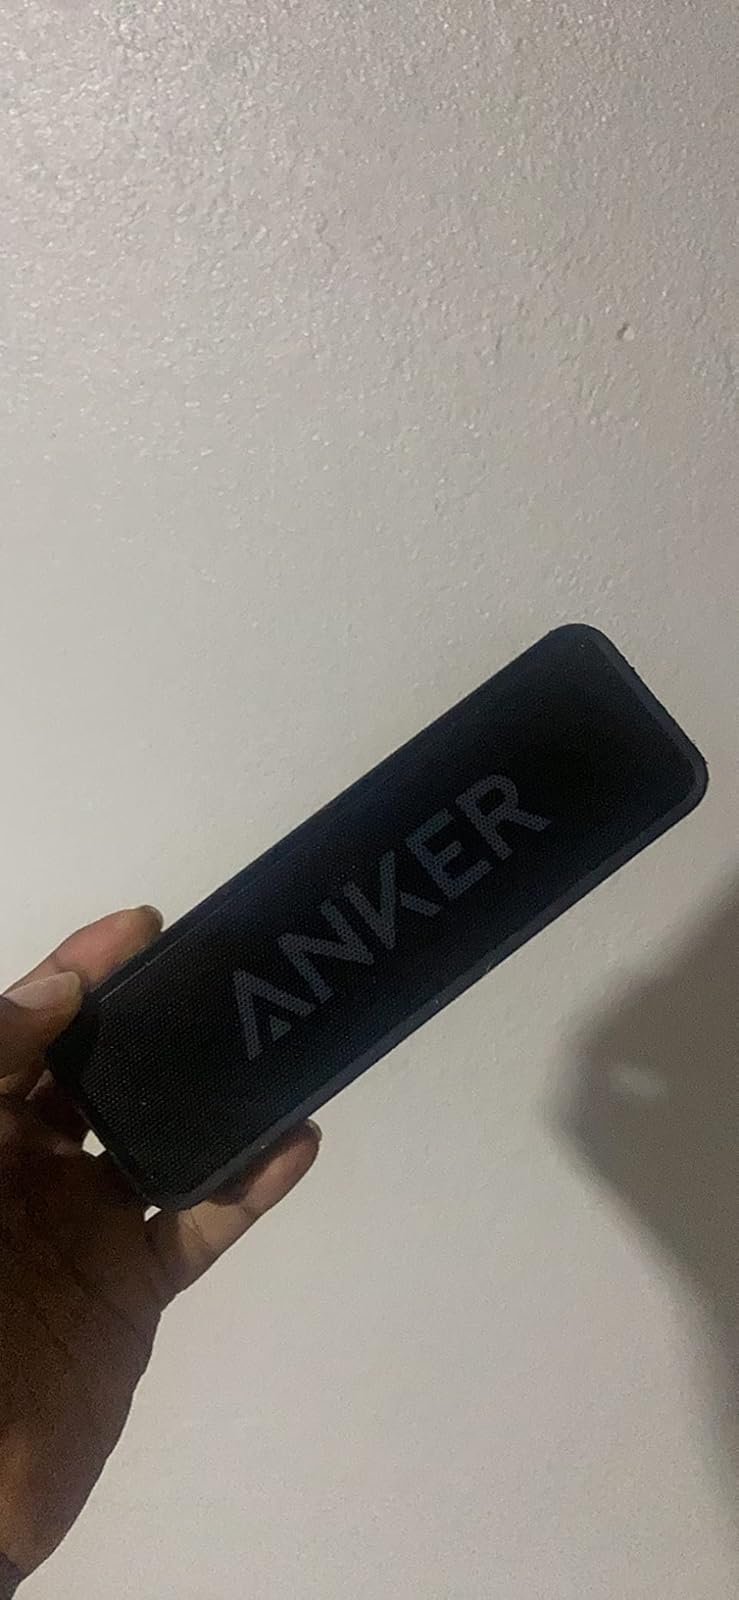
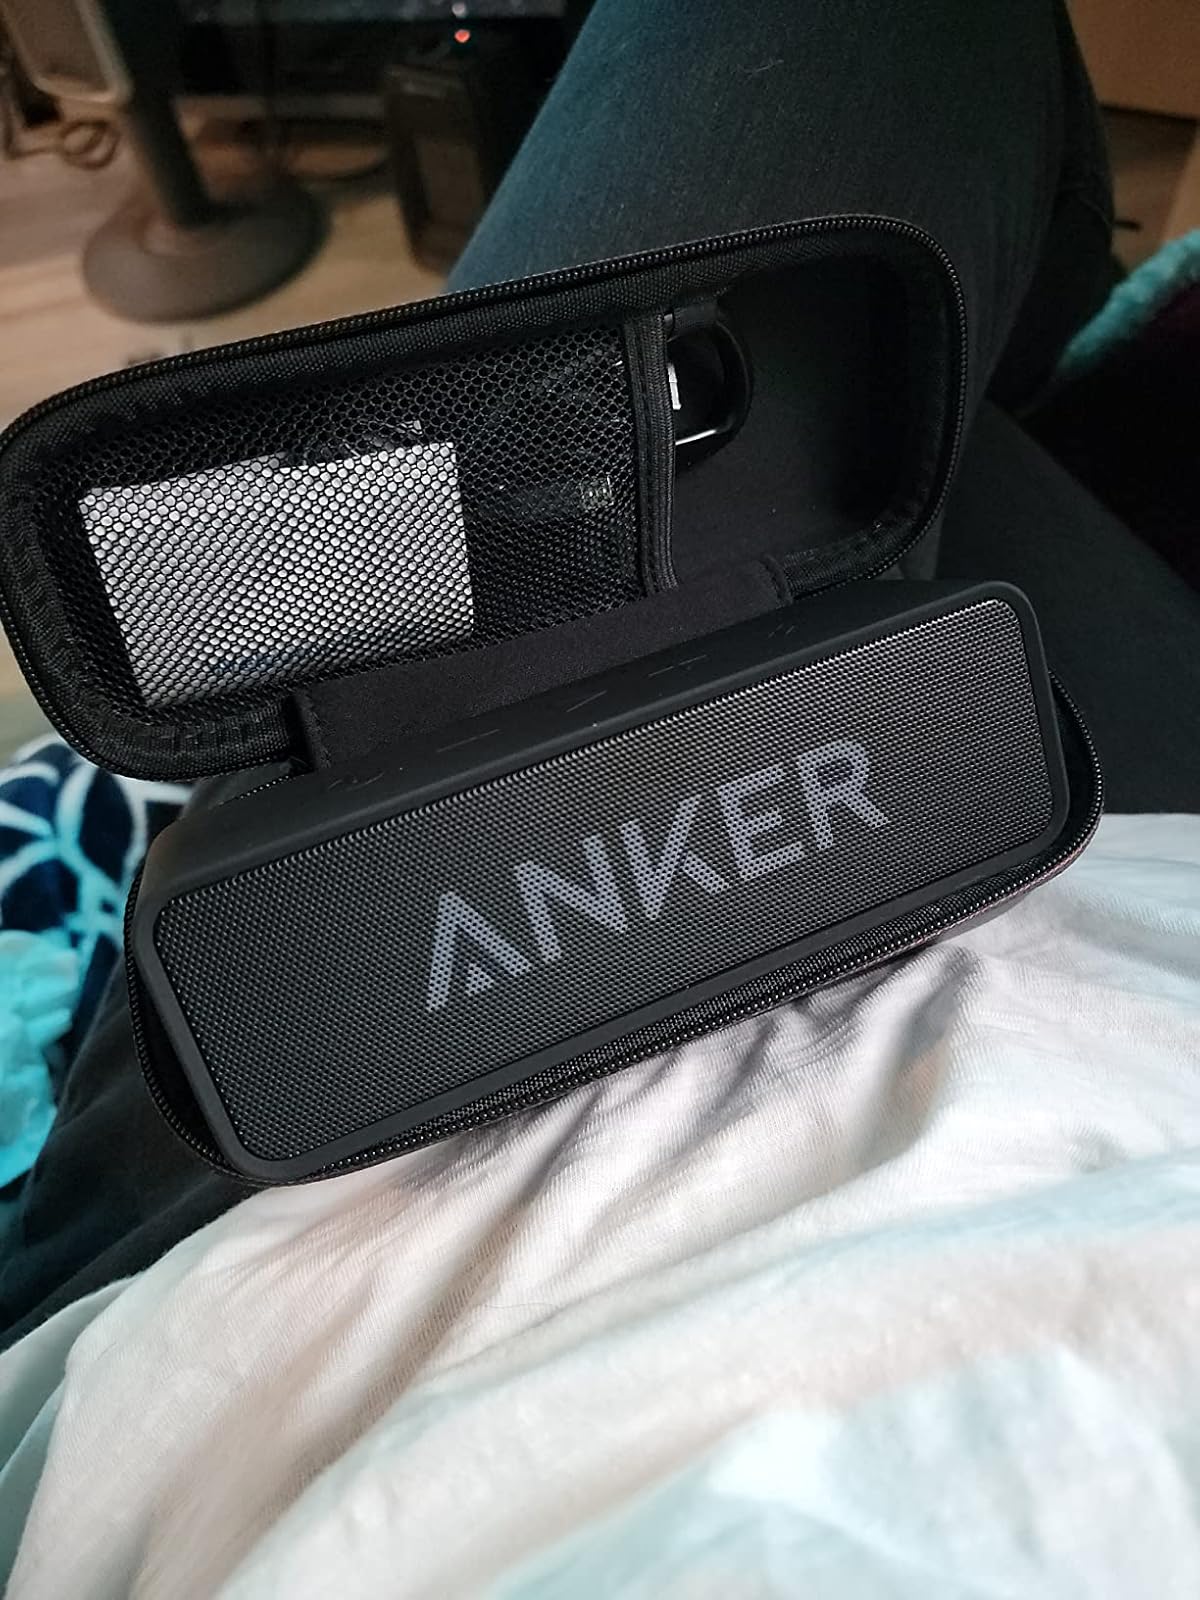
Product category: speaker
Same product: yes